Keith Burch

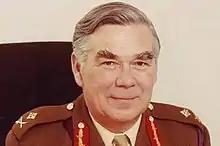

Major-General Keith Burch (31 May 1931 – 27 March 2013) was a senior officer in the British Army. His obituary in The Times described him as 'a soldier who commanded with a firm, determined hand in Hong Kong, Aden,